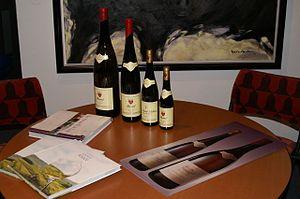
Gamme des vins Zind-Humbrecht
Le domaine Zind-Humbrecht est un domaine viticole alsacien installé à Turckheim, commune du Haut-Rhin.